Space Seed

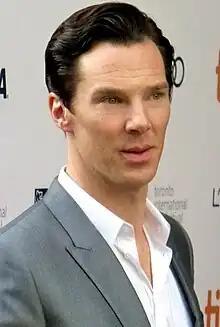
Benedict Cumberbatch portrayed Khan in "Star Trek Into Darkness" (2013).

The events of "Space Seed" are followed up in the 1982 film "". Harve Bennett was hired to produce a sequel to "" having never seen the television series; he watched every episode in preparation and latched onto Khan from "Space Seed" as the compelling villain he considered to be lacking from the first film.